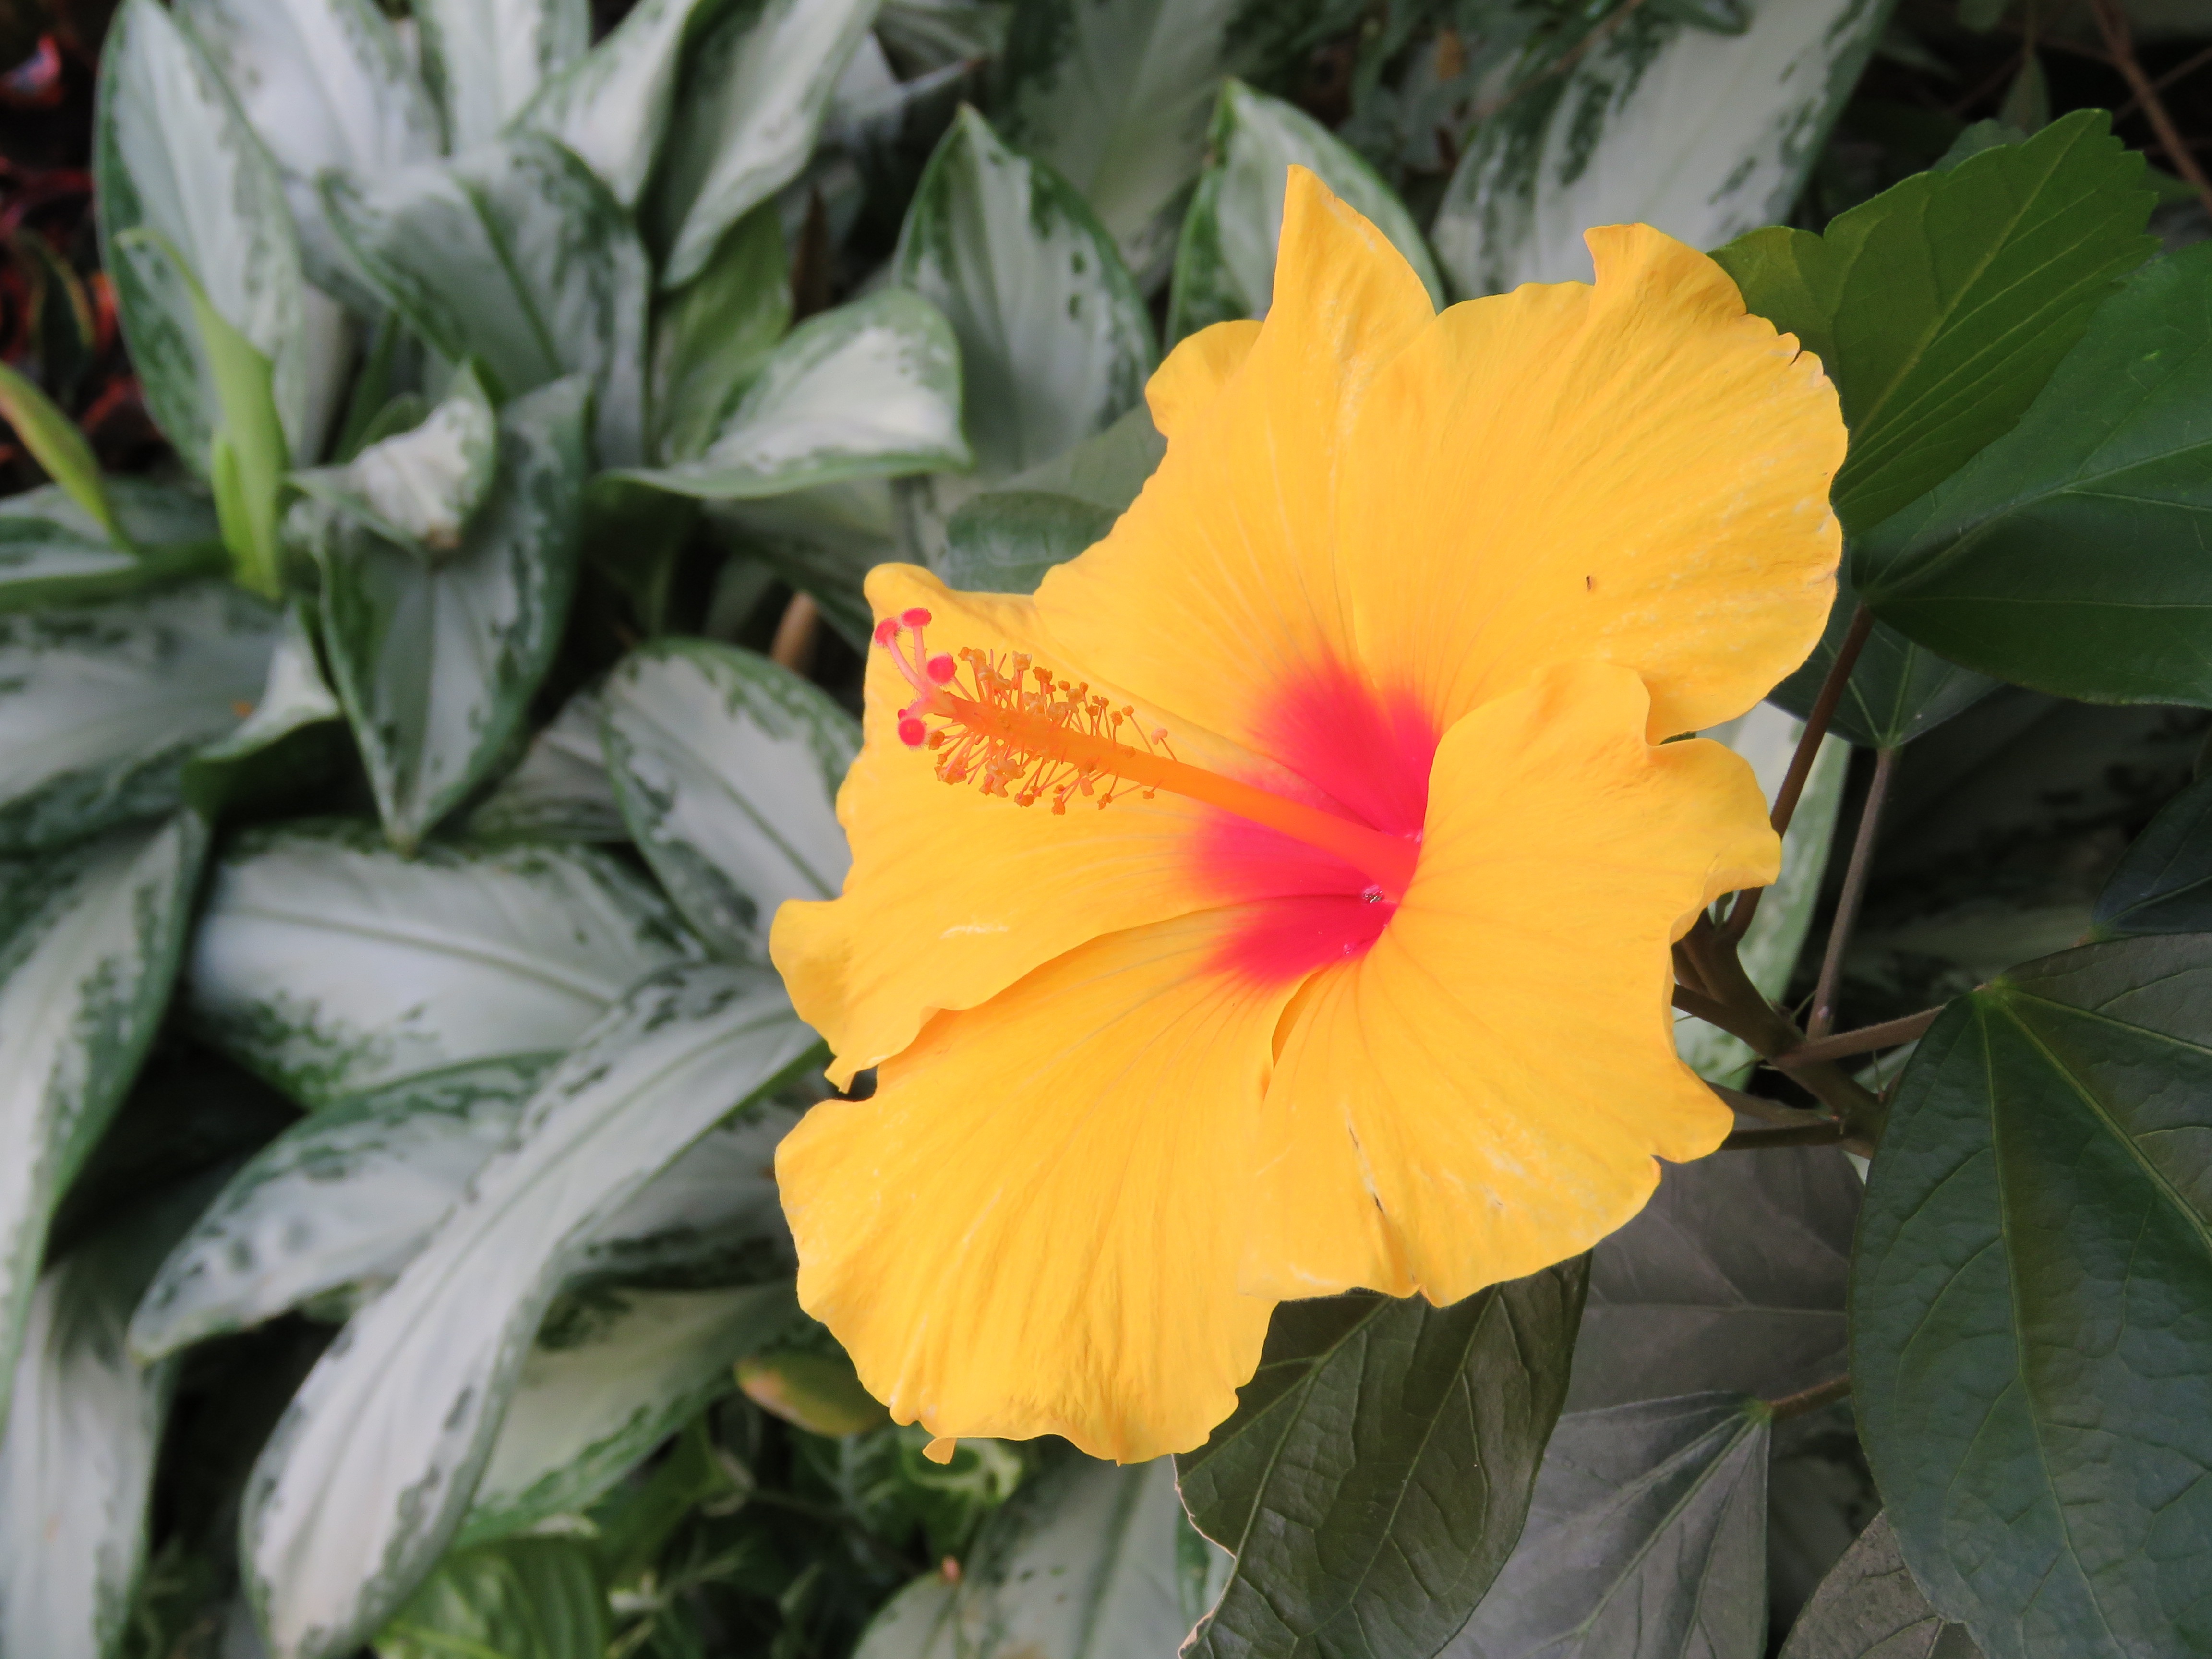
blossom, plant, flower, petal, tropical, botany, yellow, flora, hibiscus, malvales, daylily, flowering plant, chinese hibiscus, land plant